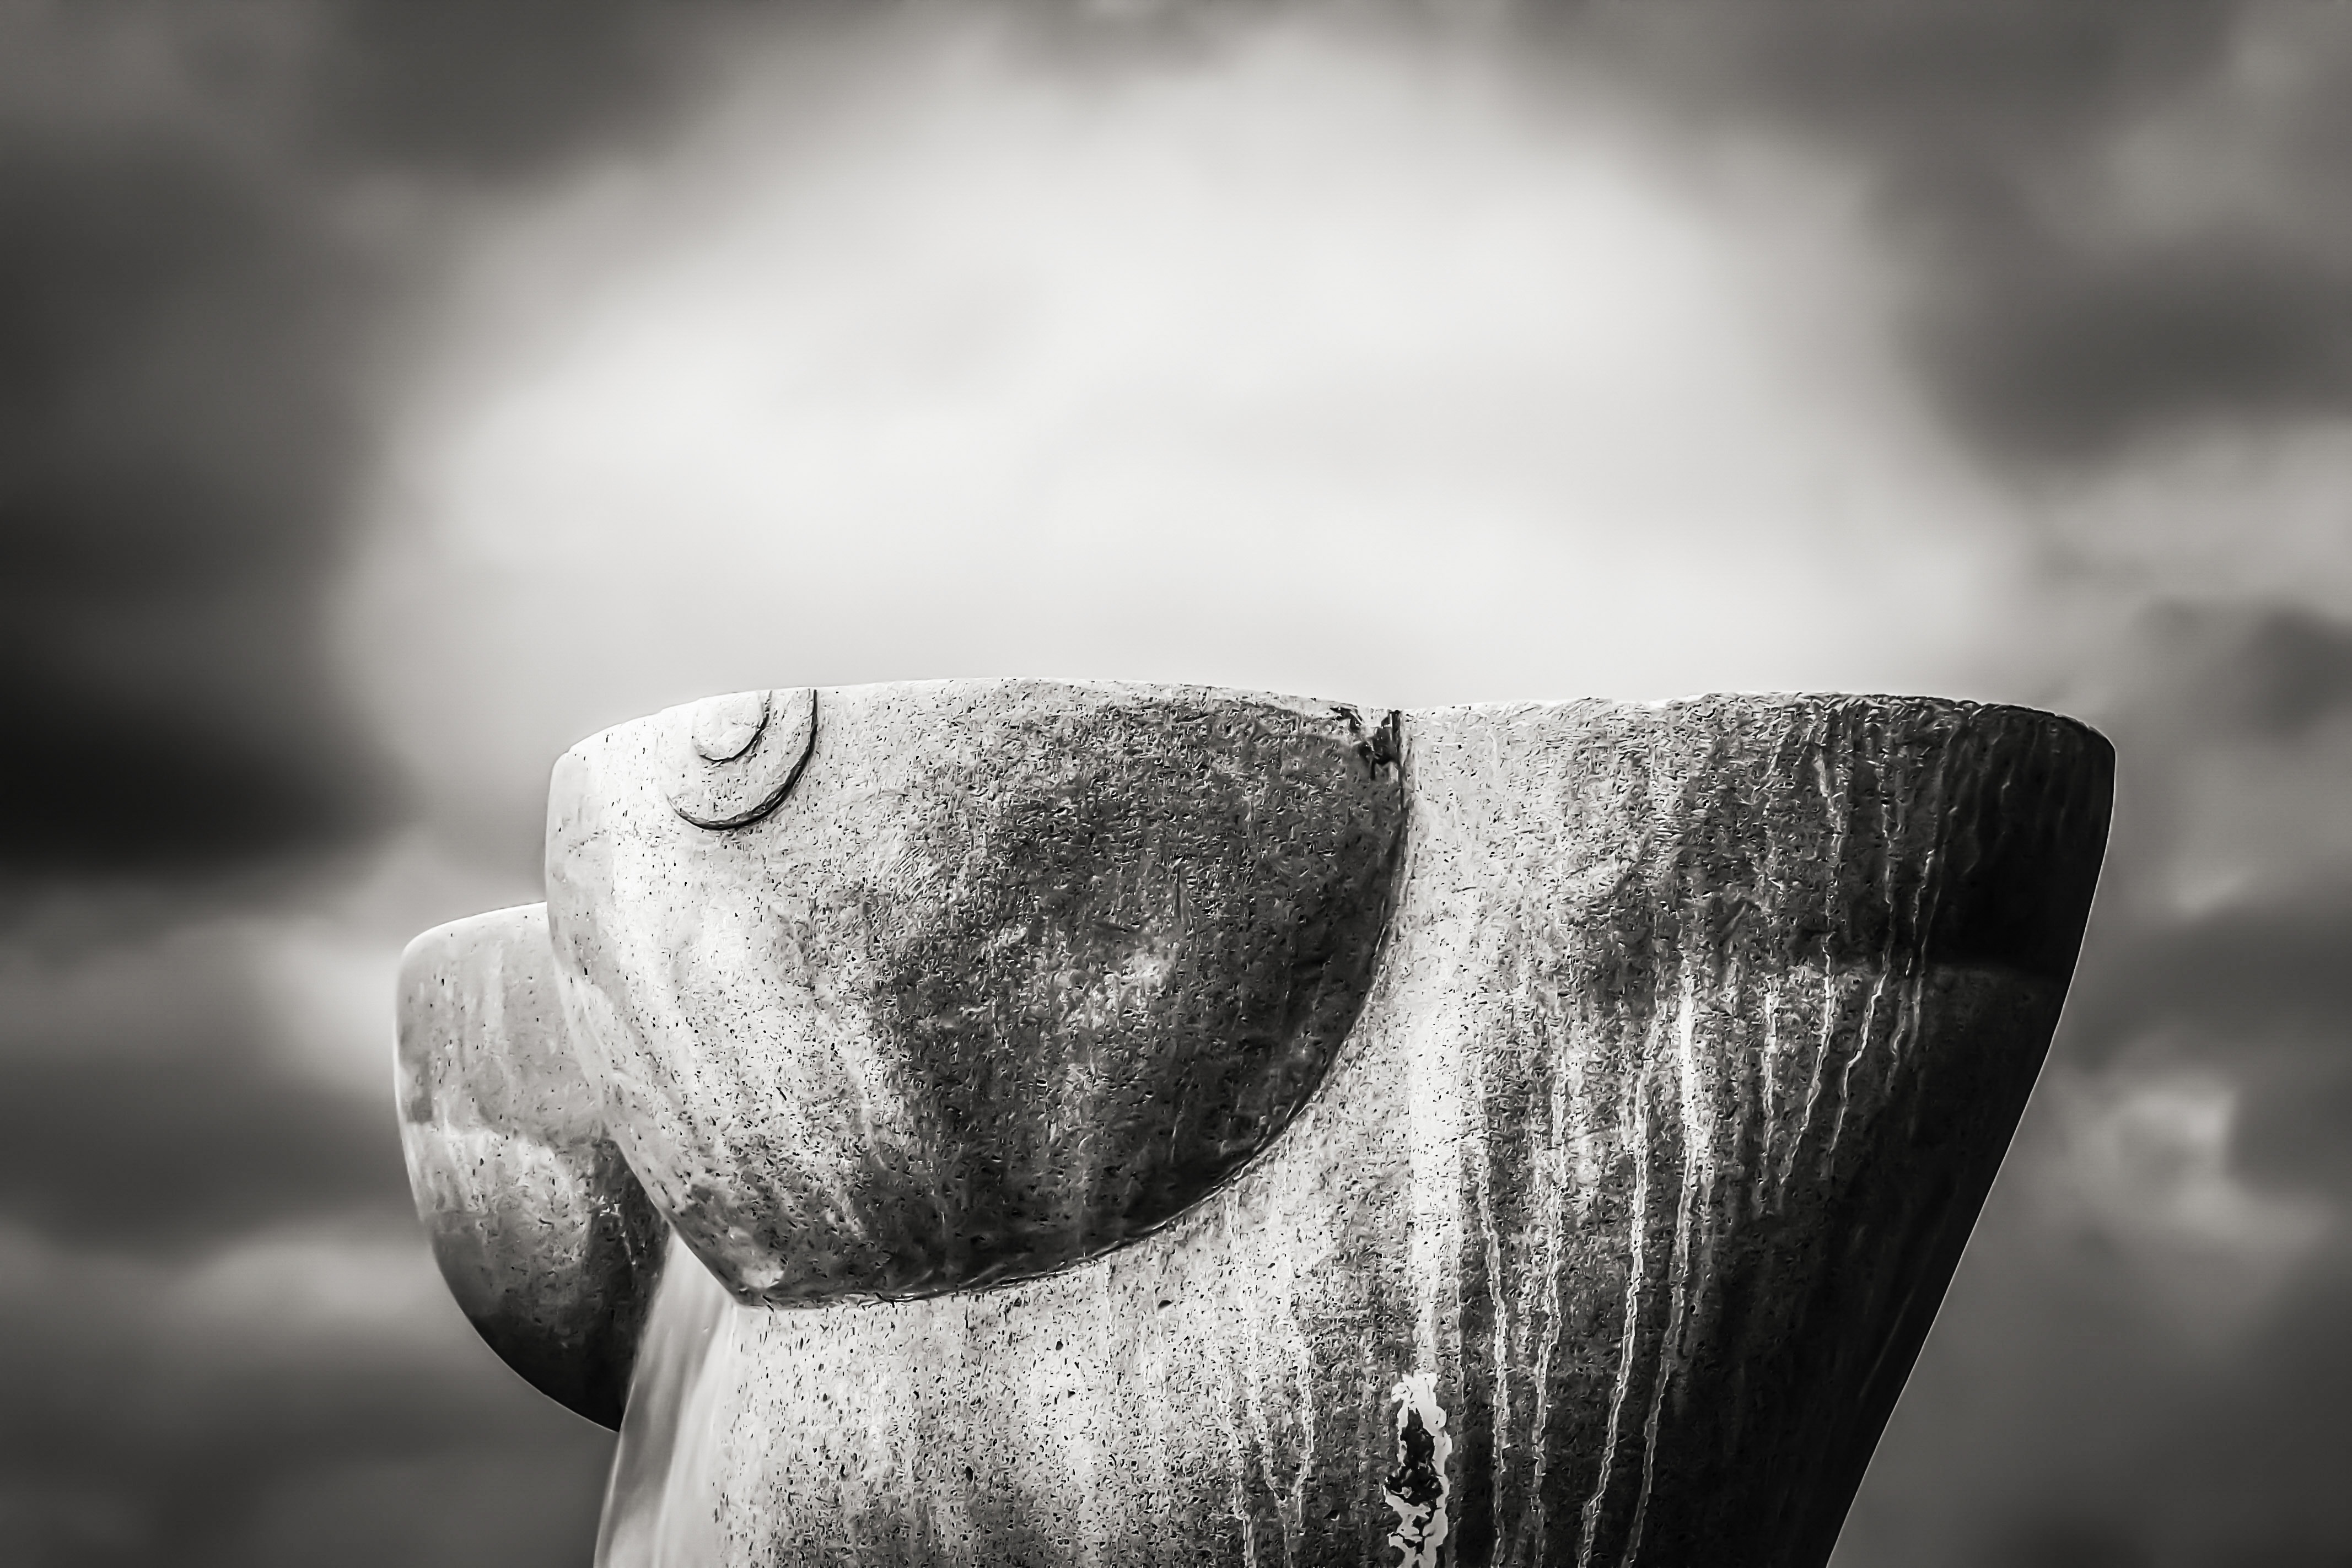
hand, light, black and white, woman, white, photography, sunlight, statue, darkness, black, monochrome, close up, sculpture, art, head, marble, bust, cyprus, macro photography, ayia napa, open air museum, sculpture park, monochrome photography